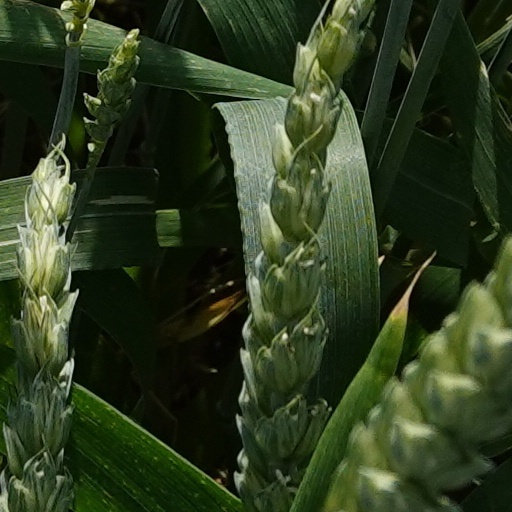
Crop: wheat